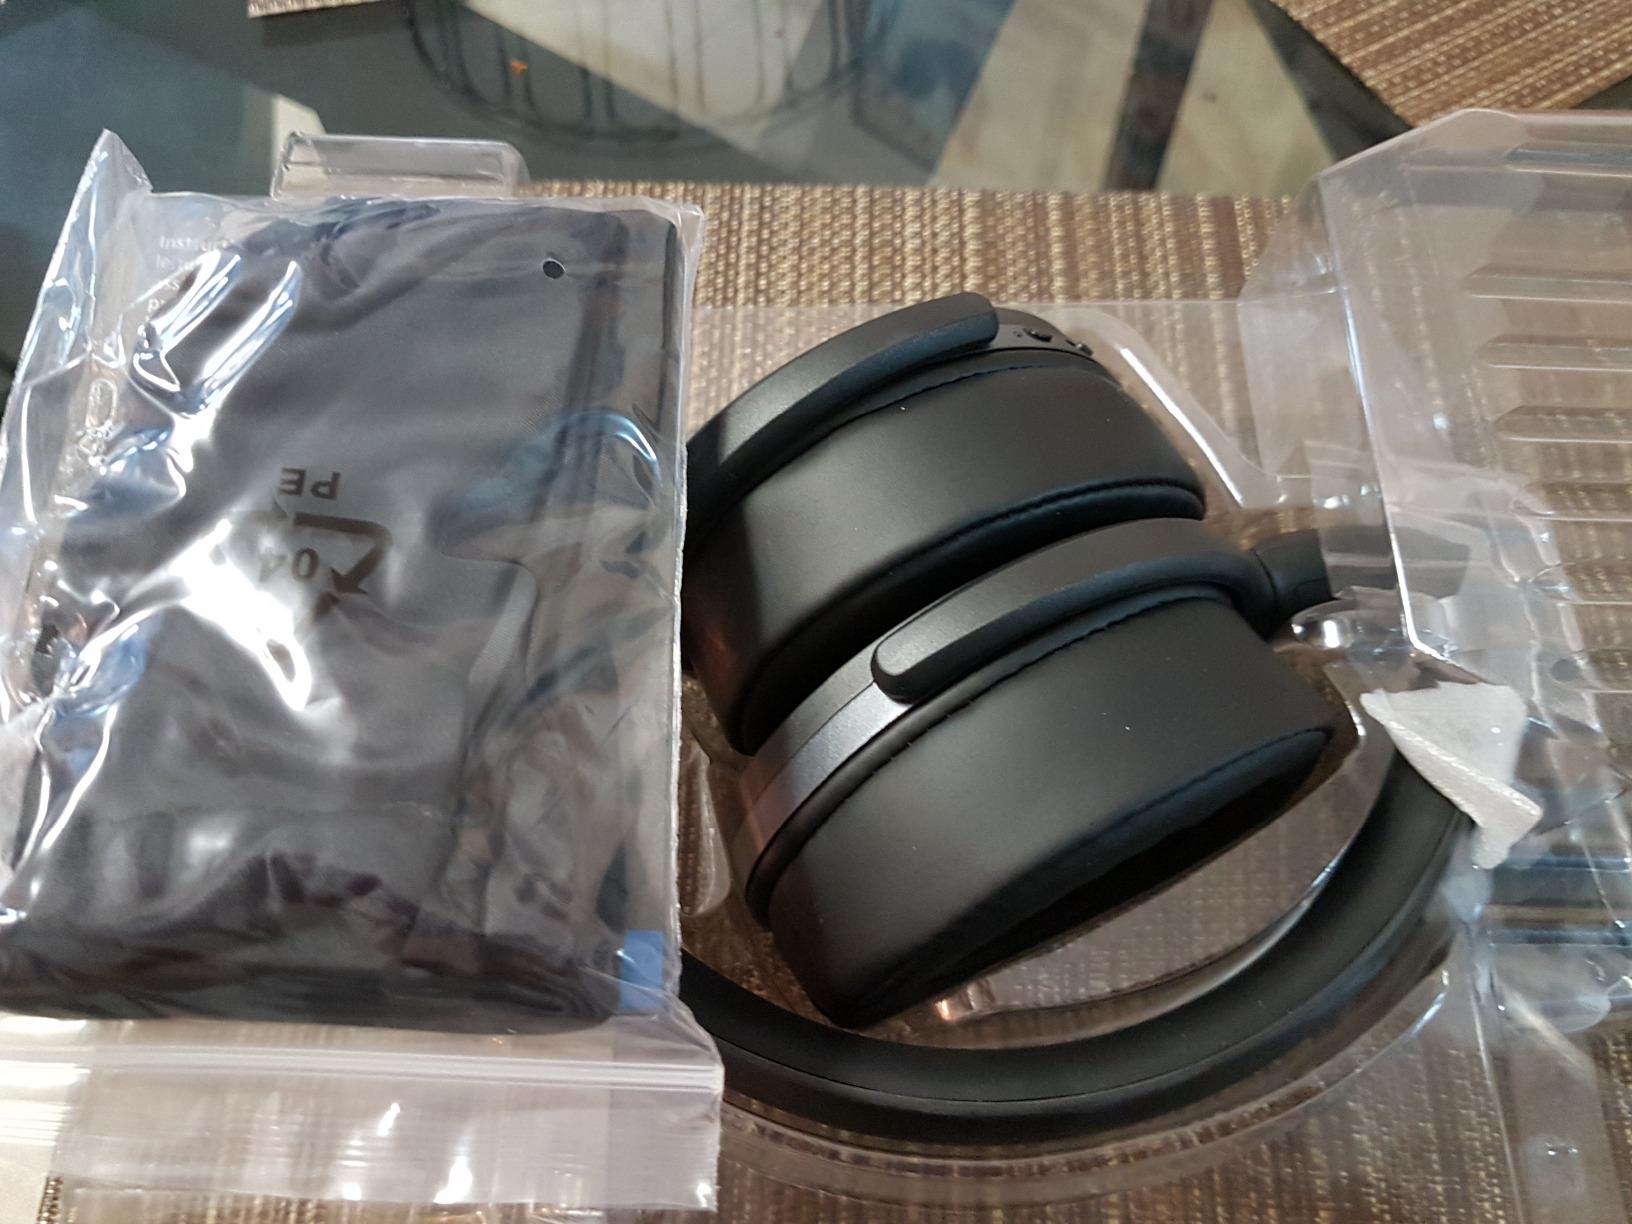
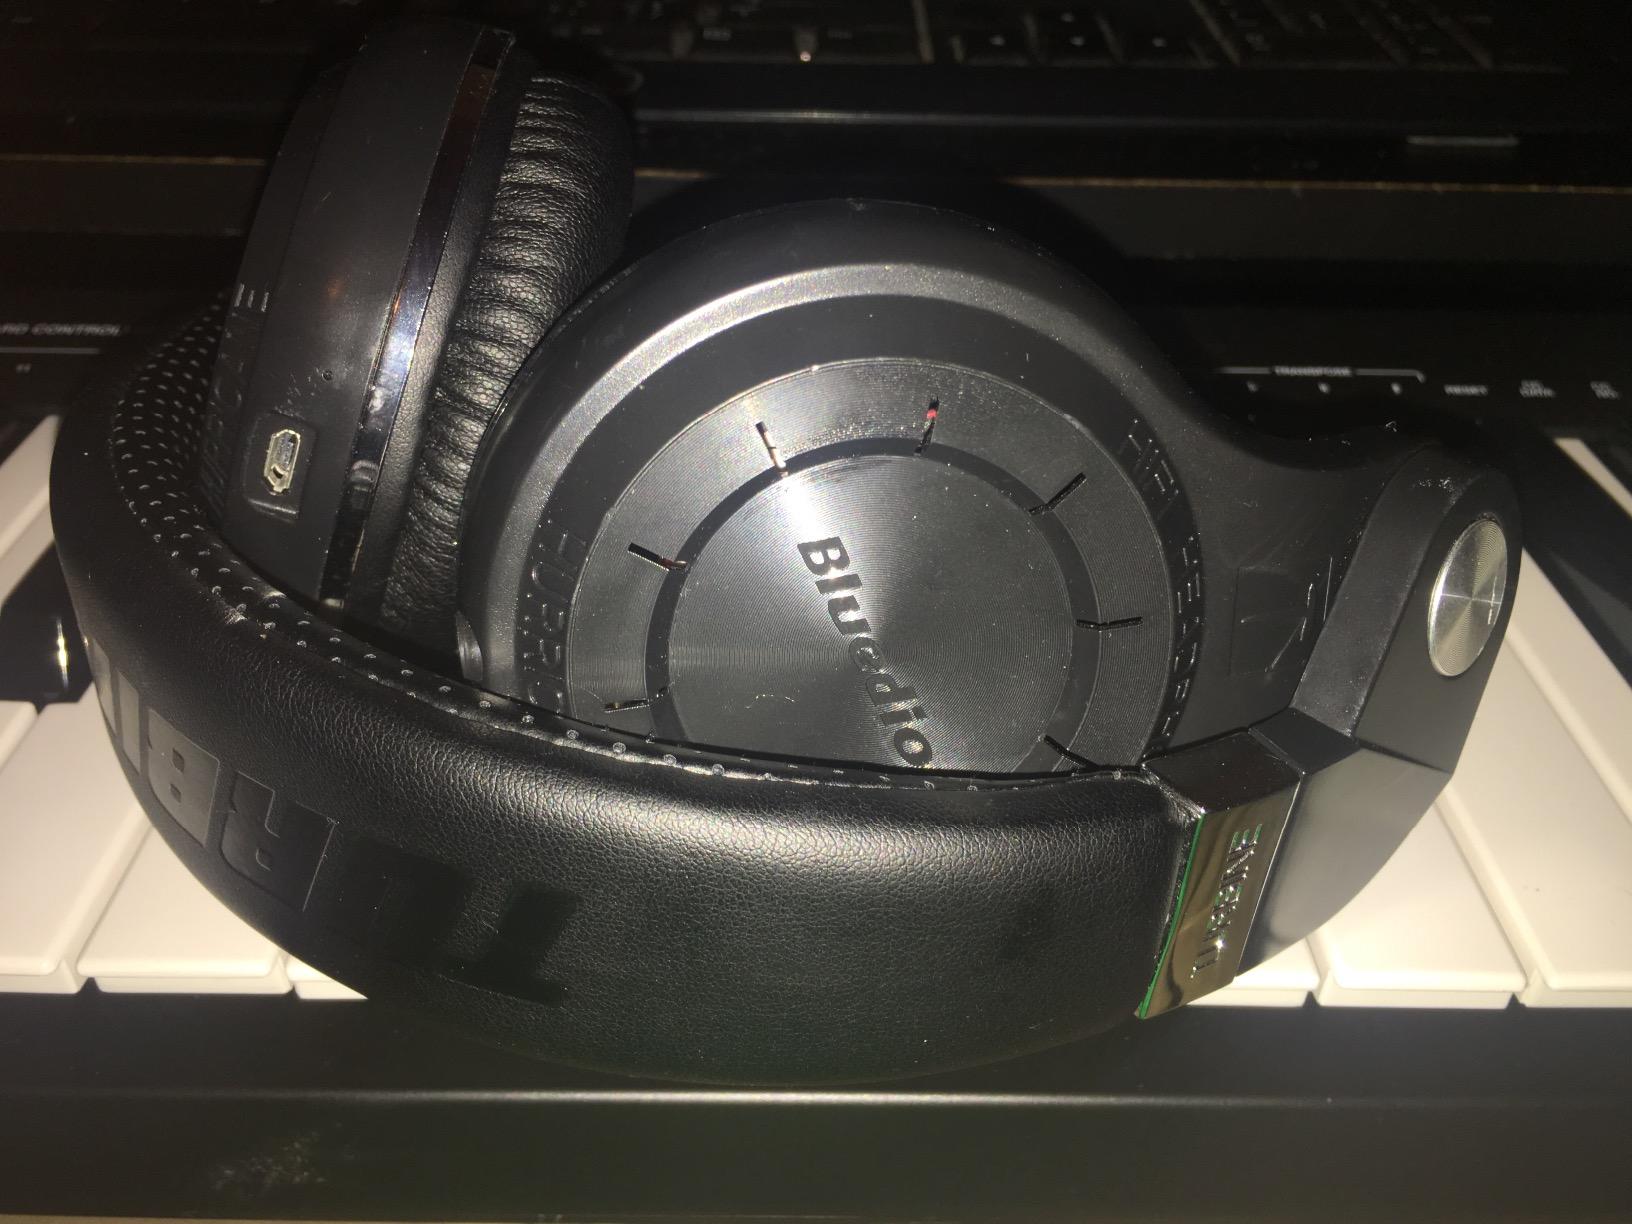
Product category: headphones
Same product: no